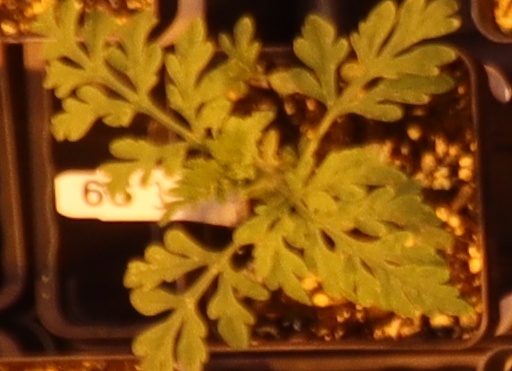
Label: Ragweed